Alan Durband

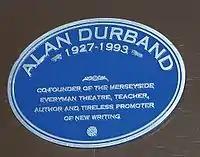
Plaque, Everyman theatre foyer

He served for nearly 30 years as vice-chair, chair and vice-president of the Theatre Board raising thousands of pounds by means of innovative seven-year tax-free covenants for the conversion of the building. It was a popular theatre specialising in local Liverpool settings & political subjects which gave opportunities to new playwrights – most famous of whom is probably Willy Russell (to whom Durband lent his Welsh cottage to write 'Educating Rita') and to actors such as: Bill Nighy, Pete Postlethwaite, Jonathan Pryce & Julie Walters who joined the Theatre company around 1975.